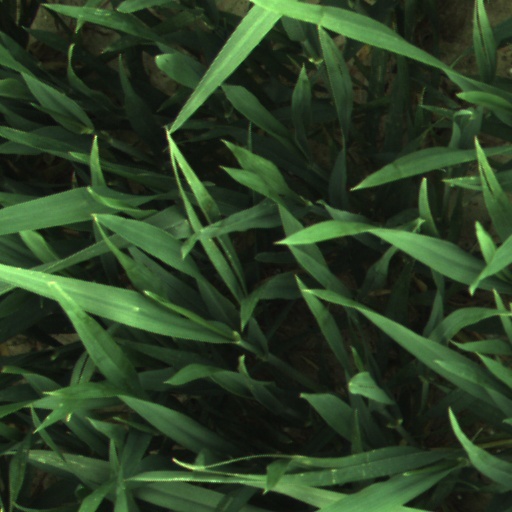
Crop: wheat